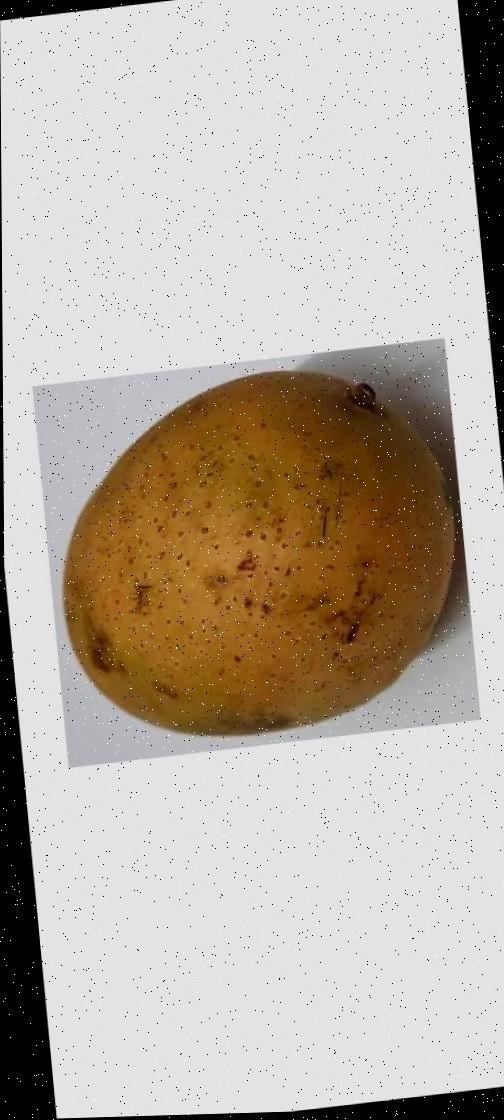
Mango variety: Ashshina Classic